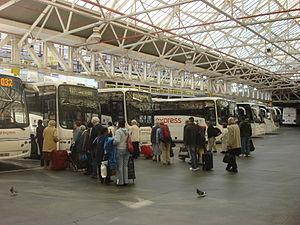
La gare routière Victoria est située dans le centre de Londres dans le quartier de Westminster, à environ 300 mètres au sud-ouest de la gare ferroviaire Victoria. Il s'agit de la principale gare routière de Londres, elle dessert toutes les régions du Royaume-Uni ainsi que l'Europe continentale. Il s'agit d'un bâtiment de style Art déco classé, construit en 1932.
Le Royaume-Uni dispose de lignes régulières d'autocar.